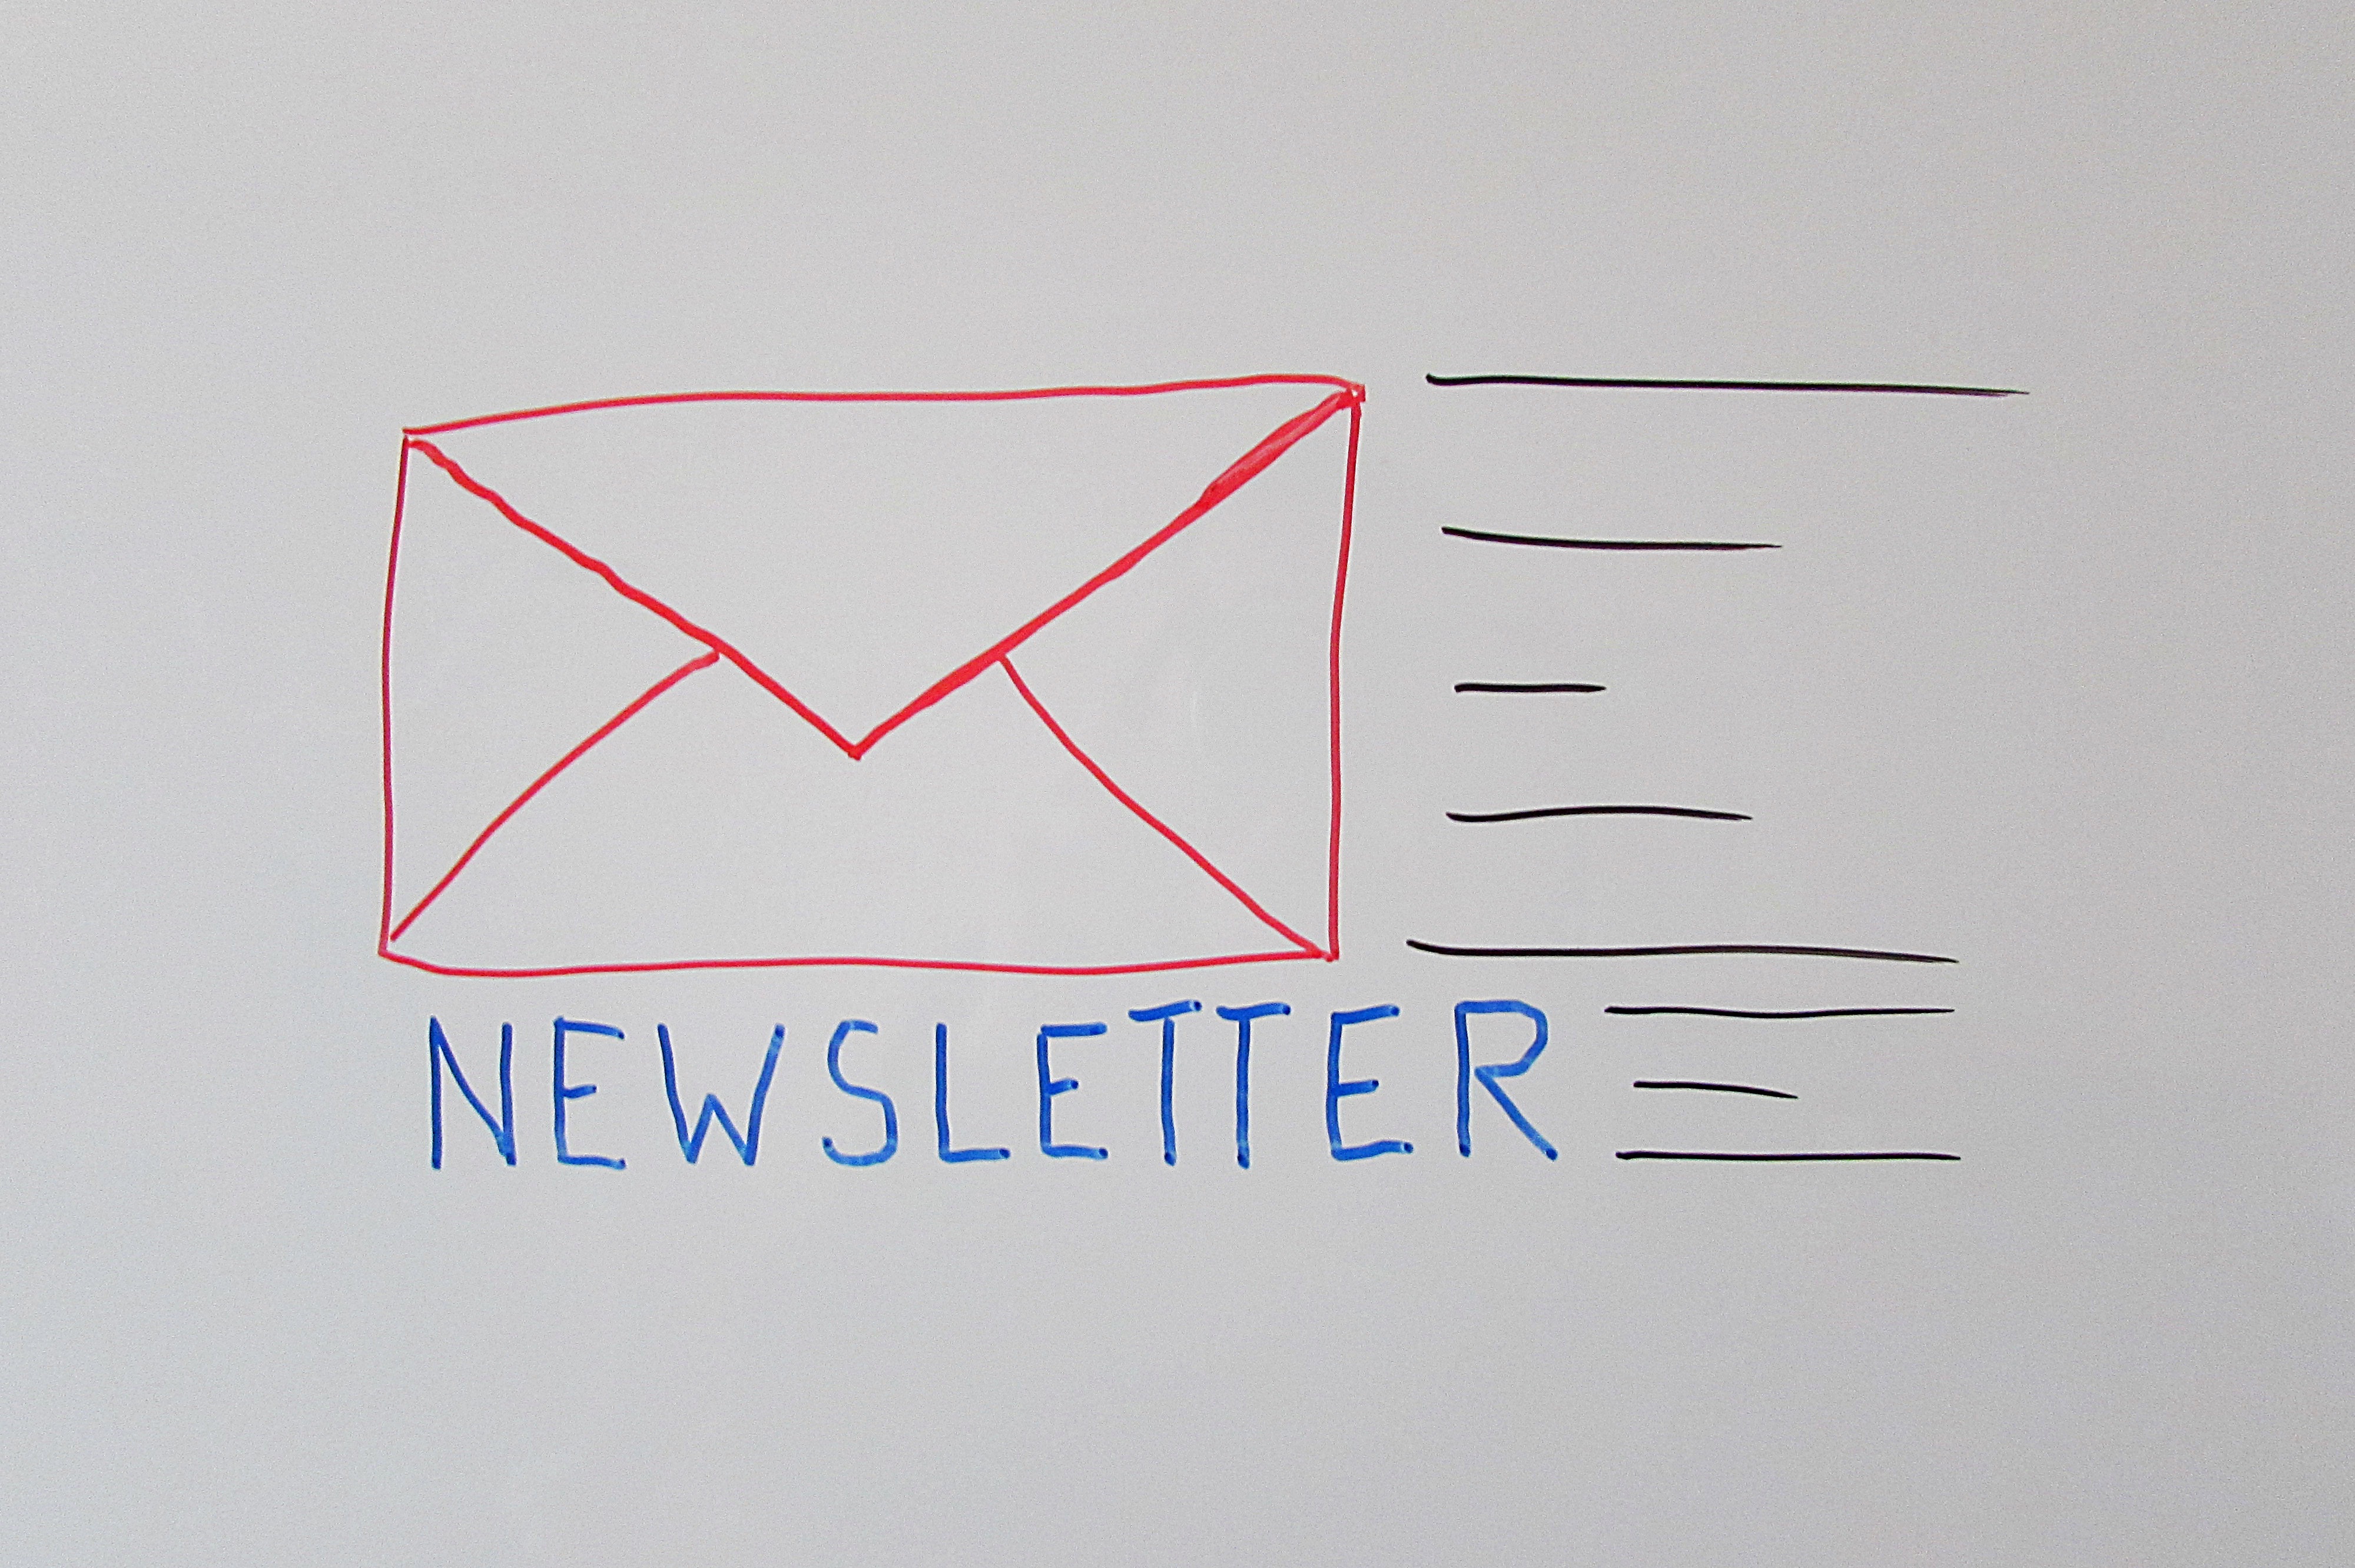
line, circle, brand, product, font, sketch, drawing, triangle, logo, email, message, shape, newsletter, e mail